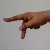
The image shows a hand gesture representing the letter 'P' in Indian Sign Language.